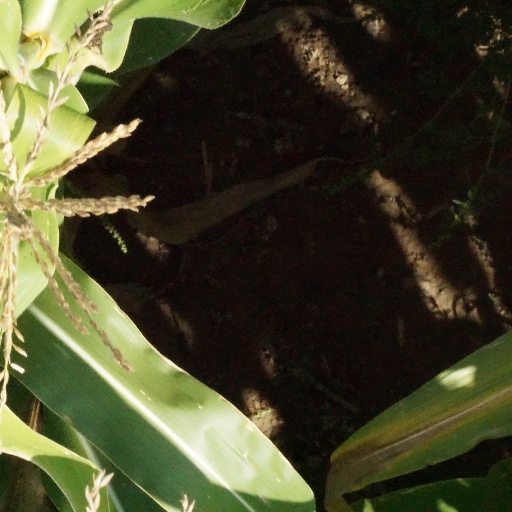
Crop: maize; corn